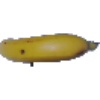
Label: Banana 1